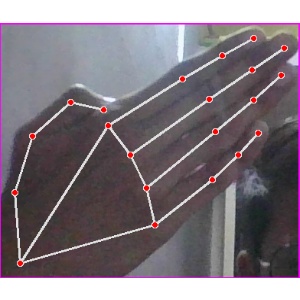
अक्षर: घ